Hideyo Noguchi

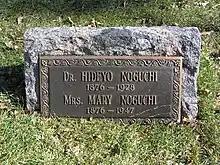
The footstone of Hideyo Noguchi in Woodlawn Cemetery, New York City

When interviewed later, Noguchi said,"All you need is enough test tubes, sufficient money, dedication, and hard work. ... and one more thing, you have got to be able to put up with endless failure."When compared to a genius, he said, "there was no such thing as genius. There was only the willingness to work three, four, even five times harder than the next man". Dr. Noguchi's name is remembered in the binomial attached to another spirochete, "Leptospira noguchii".